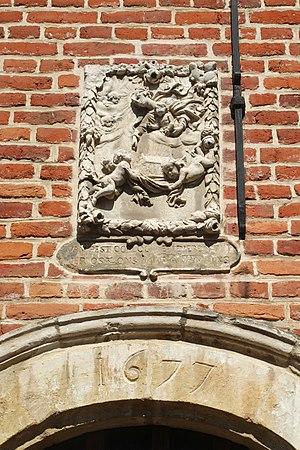
Belgium - Leuven - Groot Begijnhof - Klein Straatken n°69
Le grand béguinage de Louvain est le plus vieux et le plus grand des deux béguinages que compte la ville belge de Louvain, dans la province du Brabant flamand.